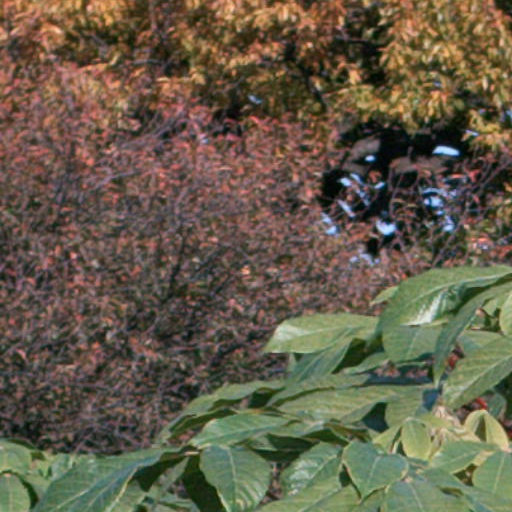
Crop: cassava